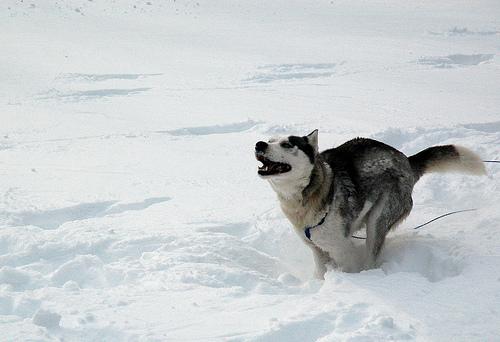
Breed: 1160-n000003-Siberian_husky